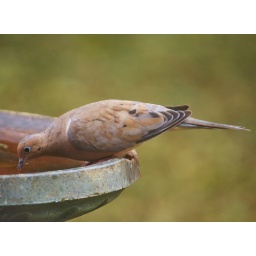
Mourning dove taking a minute for a drink out of our backyard bird bath in Rockford, IL.